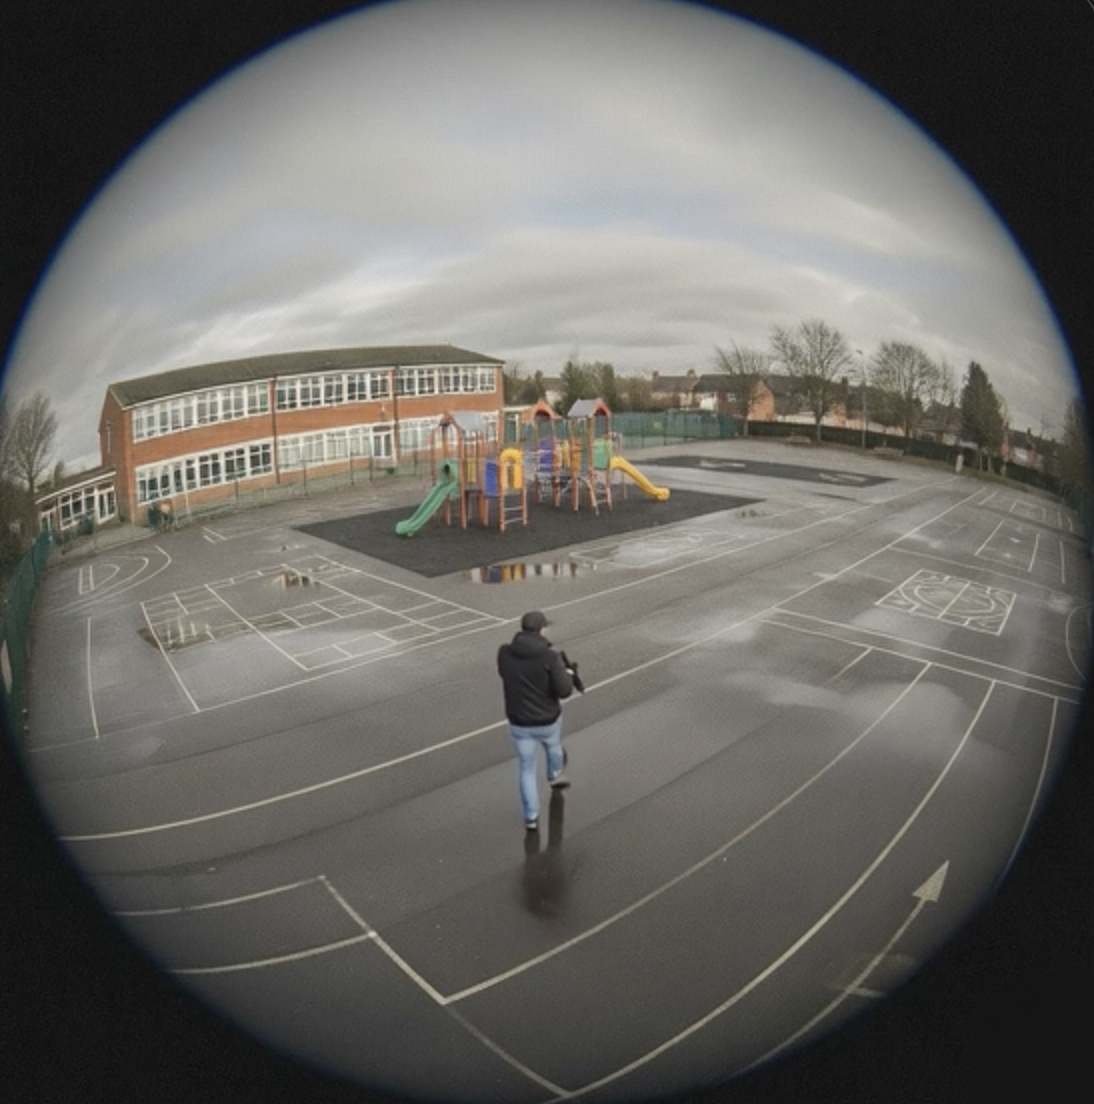
Object: person

Object: weapon